Pavilion

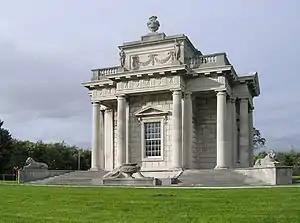
the Casino at Marino

Pavilions may be small garden outbuildings, similar to a summer house or a kiosk; small rooms on the roof of a large house, reached only via the roof (rather than by internal stairs) may also be called pavilions. These were particularly popular up to the 18th century and can be equated to the Italian , formerly rendered in English "casino". These often resembled small classical temples and follies. Especially if there is some space for food preparation, they may be called a banqueting house. A pavilion built to take advantage of a view may be referred to as a gazebo. Bandstands in a park are a class of pavilion. A by a swimming pool may have sufficient character and charm to be called a pavilion. By contrast, a free-standing pavilion can also be a far larger building such as the Royal Pavilion at Brighton, which is in fact a large Indian-style palace; however, like its smaller namesakes, the common factor is that it was built for pleasure and relaxation.